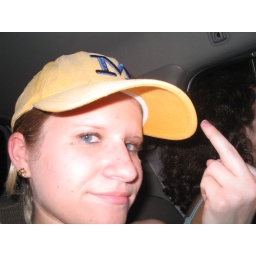
I discovered Danesh goes to Michigan when I saw this hat in his car